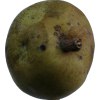
Label: pear